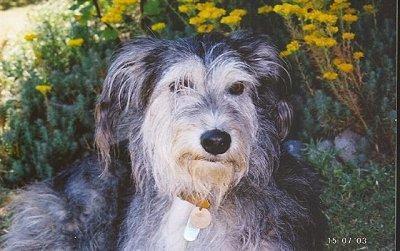
Scottish_deerhound